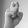
ASL letter: X